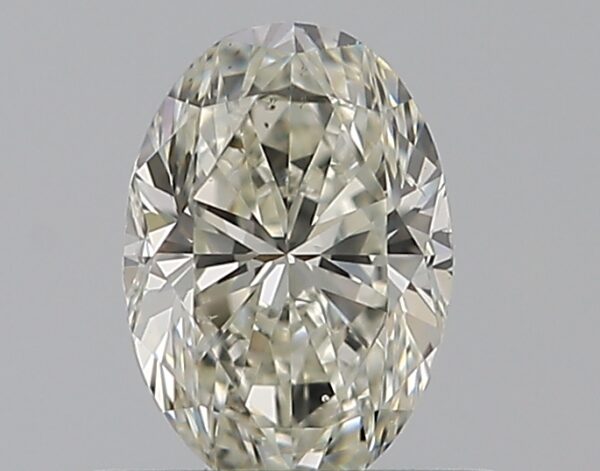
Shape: oval
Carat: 0.5
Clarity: SI1
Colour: J
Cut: GD
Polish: EX
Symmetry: VG
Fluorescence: ST
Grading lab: GIA
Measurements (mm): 6.02 x 4.2 x 2.88